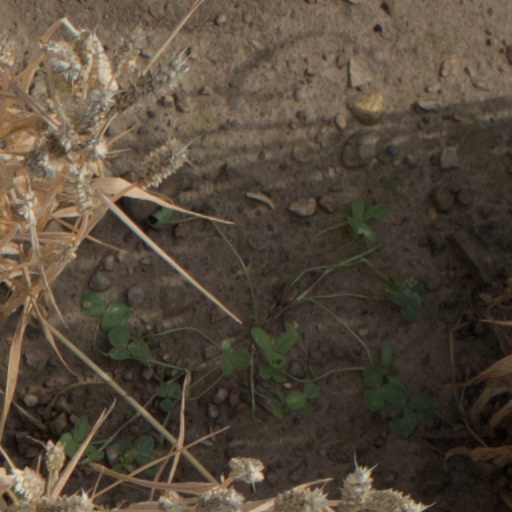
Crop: wheat